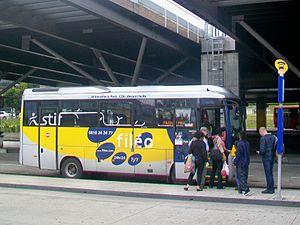
Midibus du réseau de transports à la demande Filéo, exploité par les CIF et desservant Roissypôle depuis les communes adhérentes.
Filéo est la dénomination du service de transport à la demande de la plateforme de l'aéroport de Paris-Charles-de-Gaulle. Ce service de bus est destiné aux employés de la plateforme aéroportuaire. La desserte de l'aéroport lui-même et de la zone de fret est privilégiée, le service de commune à commune n'étant pas autorisé.